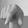
ASL letter: Q